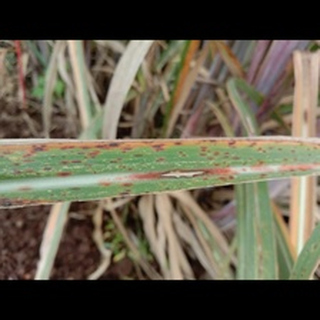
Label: sugarcane_rust